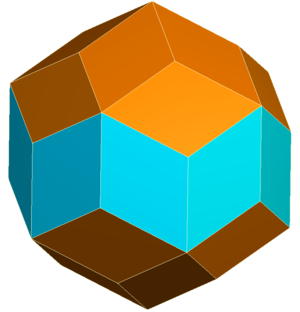
En géométrie, le dodécaèdre de Bilinski ou dodécaèdre rhombique de seconde espèce est un polyèdre convexe dont les faces sont douze losanges identiques. Il a la même topologie, mais une géométrie différente du dodécaèdre rhombique de première espèce, un autre dodécaèdre constitué de douze losanges identiques, qui a la propriété supplémentaire d’être isoédral : toutes ses faces sont identiques et dans une même orbite sous l’action du groupe de symétrie.
Un icosaèdre rhombique est un polyèdre approchant la forme d'un ellipsoïde aplati. On peut l’obtenir à partir du triacontaèdre rhombique en contractant une « ceinture » de dix faces.